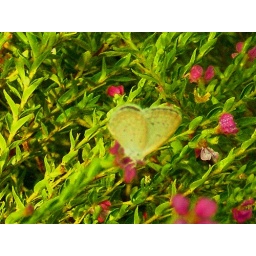
take a li'l time, see the butterfly is in love with the flower